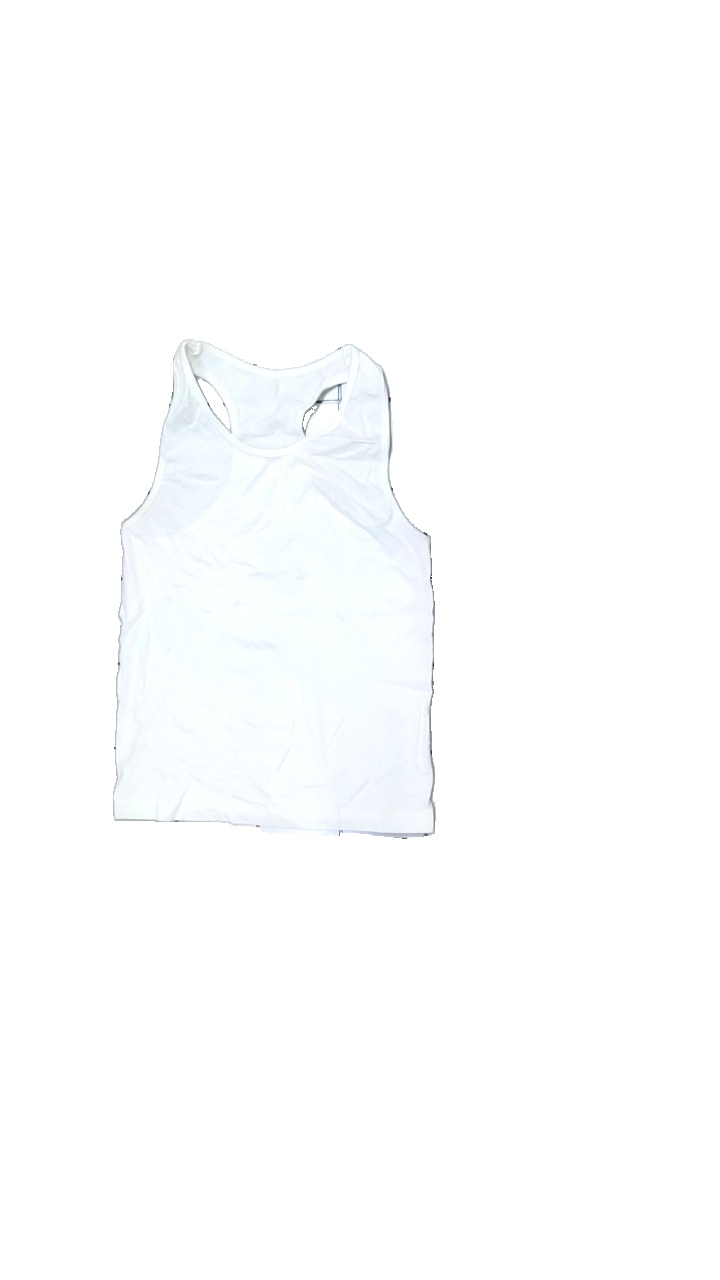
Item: Tank Top (Ladies)
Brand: New Apparel
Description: vitt tränings linne med logga fram
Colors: White
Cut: Regular
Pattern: Logo print
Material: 100% nylone
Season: All
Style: Sports
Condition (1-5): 5
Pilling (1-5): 5
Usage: Reuse
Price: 50-100